Sloop John B

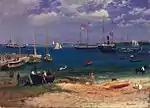
Nassau Harbor after 1877, Albert Bierstadt, de Young Museum, San Francisco

"Sloop John B" (Roud 15634, originally published as "The John B. Sails") is a Bahamian folk song from Nassau. A transcription was published in 1916 by Richard Le Gallienne, and Carl Sandburg included a version in his "The American Songbag" in 1927. There have been many recordings of the song since the early 1950s, with variant titles including "I Want to Go Home" and "Wreck of the John B".